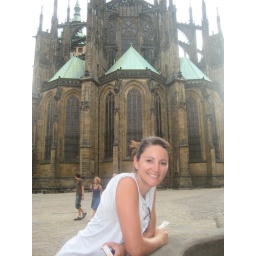
church in castle region on prague